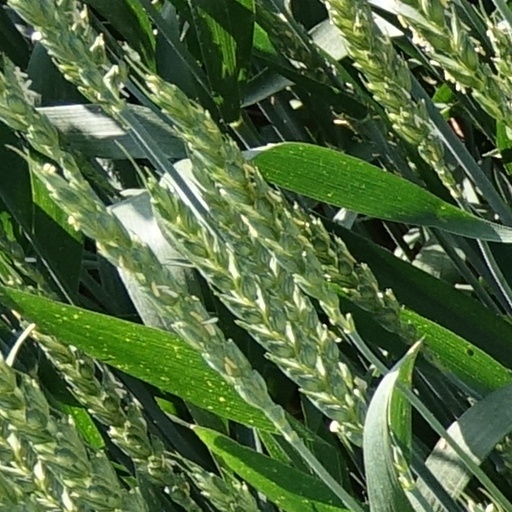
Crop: wheat